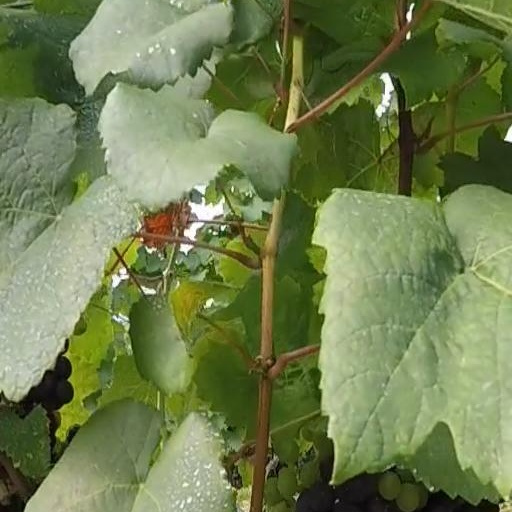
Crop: grape